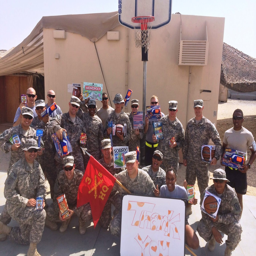
little pieces of hope : adopt a soldier